Sakura Sōgorō

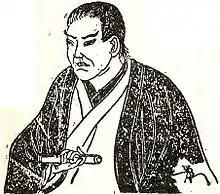

, also known as was a legendary Japanese farmer whose real family name was Kiuchi. He is said to have appealed directly to the "shōgun" in 1652 when he was serving as a headman of one of the villages in the Sakura Domain. In the appeal he requested the "shōgun" to help ease the peasants' burden of heavy taxes and bad crops. But since direct appeals were illegal in those days, he was arrested. It is widely believed that he was executed (crucified) along with his sons (and some sources claim also his wife) in 1653 by the "daimyō" of his feudal domain. However, no evidence for the existence of the incident has been found, although a farmer named Sōgorō was found listed on the record of the village. The legend of Sakura Sōgorō has been made into numerous stories and plays of kabuki, Jōruri, and so on (a.o. a play called "Self-Sacrificing Man Sakura Sōgo"). In 1851 the play was first staged at Nakamura-za. He is enshrined in Sōgo-reidō of Tōshōji temple in Narita city. He was praised by Fukuzawa Yukichi and in the Freedom and People's Rights Movement and is still admired by many as "gimin" (martyr, in the non-religious sense). Every year on 2 September (it is said that it is the day before his execution, but other sources say he was executed on the 24th), there are all-night gatherings in memory of Sōgo-sama at the "Sōgo Reidō Sanctuary" (Tōshōji Temple) in Narita (Chiba prefecture).